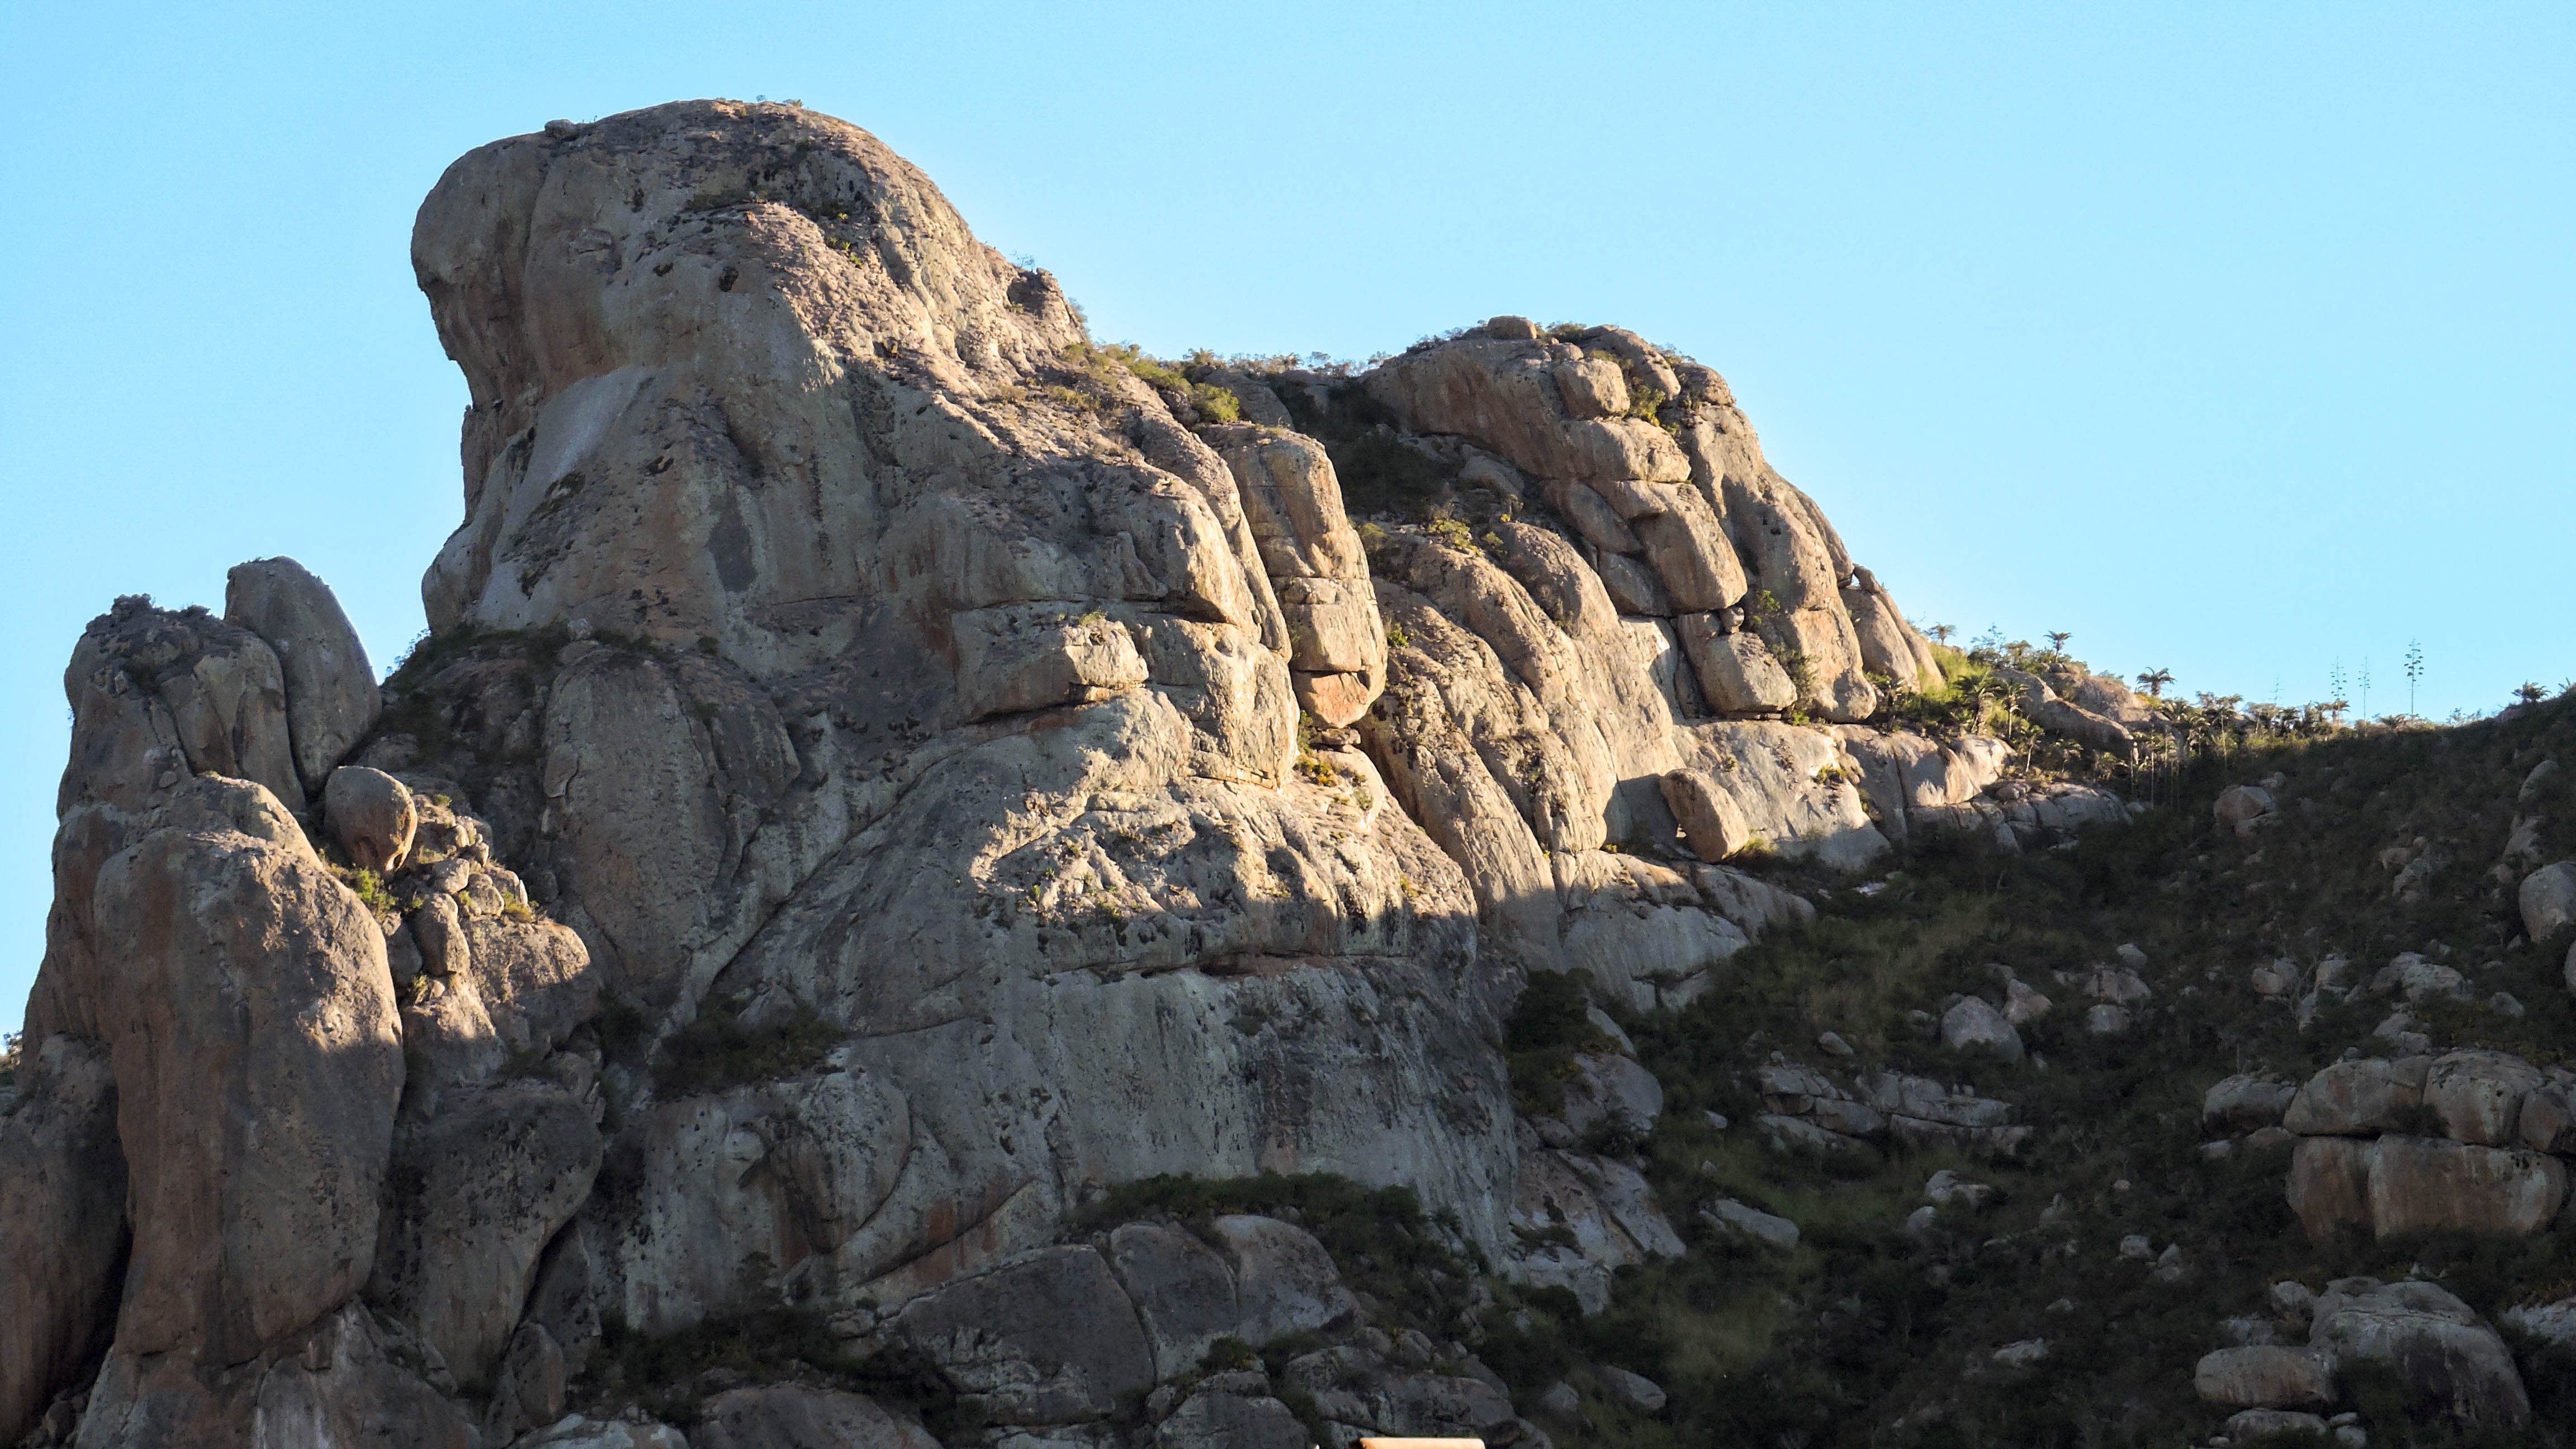
landscape, nature, rock, wilderness, mountain, adventure, valley, formation, cliff, arch, terrain, national park, material, geology, badlands, boulder, peaks, brazil, relief, serra, wadi, natural arch, ancient history